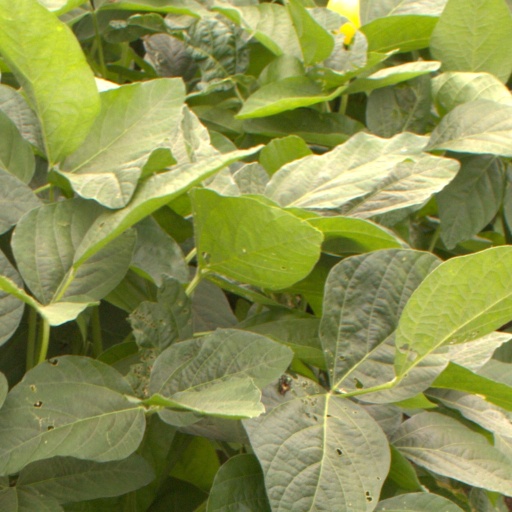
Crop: soybean